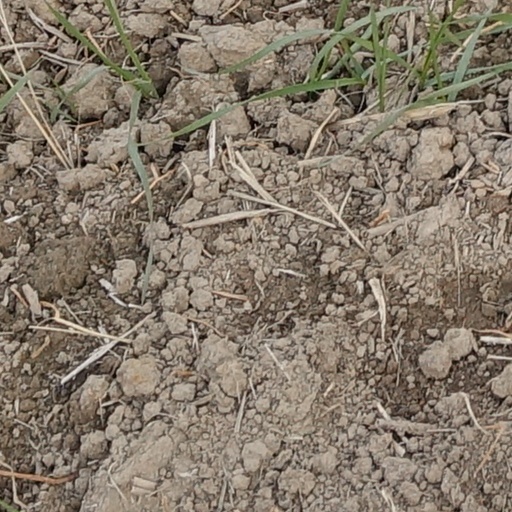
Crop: wheat